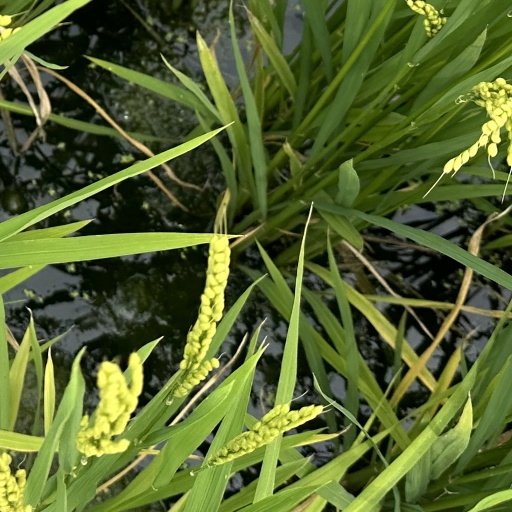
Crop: rice